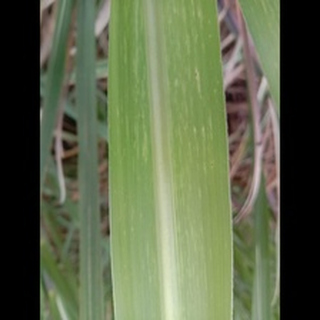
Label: sugarcane_mosaic